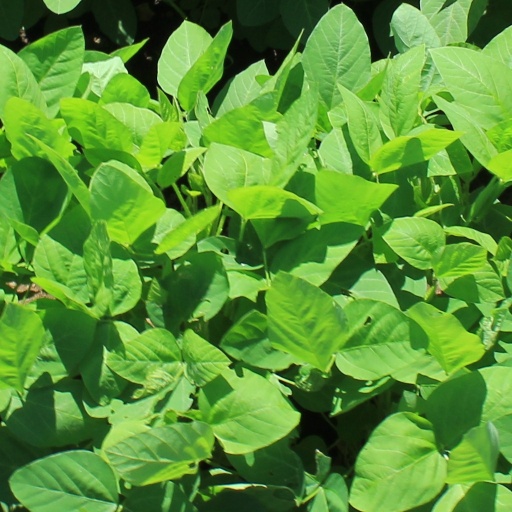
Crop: soybean